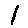
Label: 1